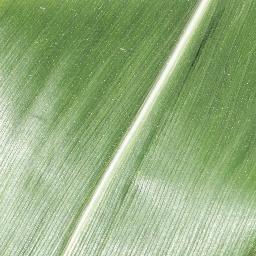
Label: Corn___healthy